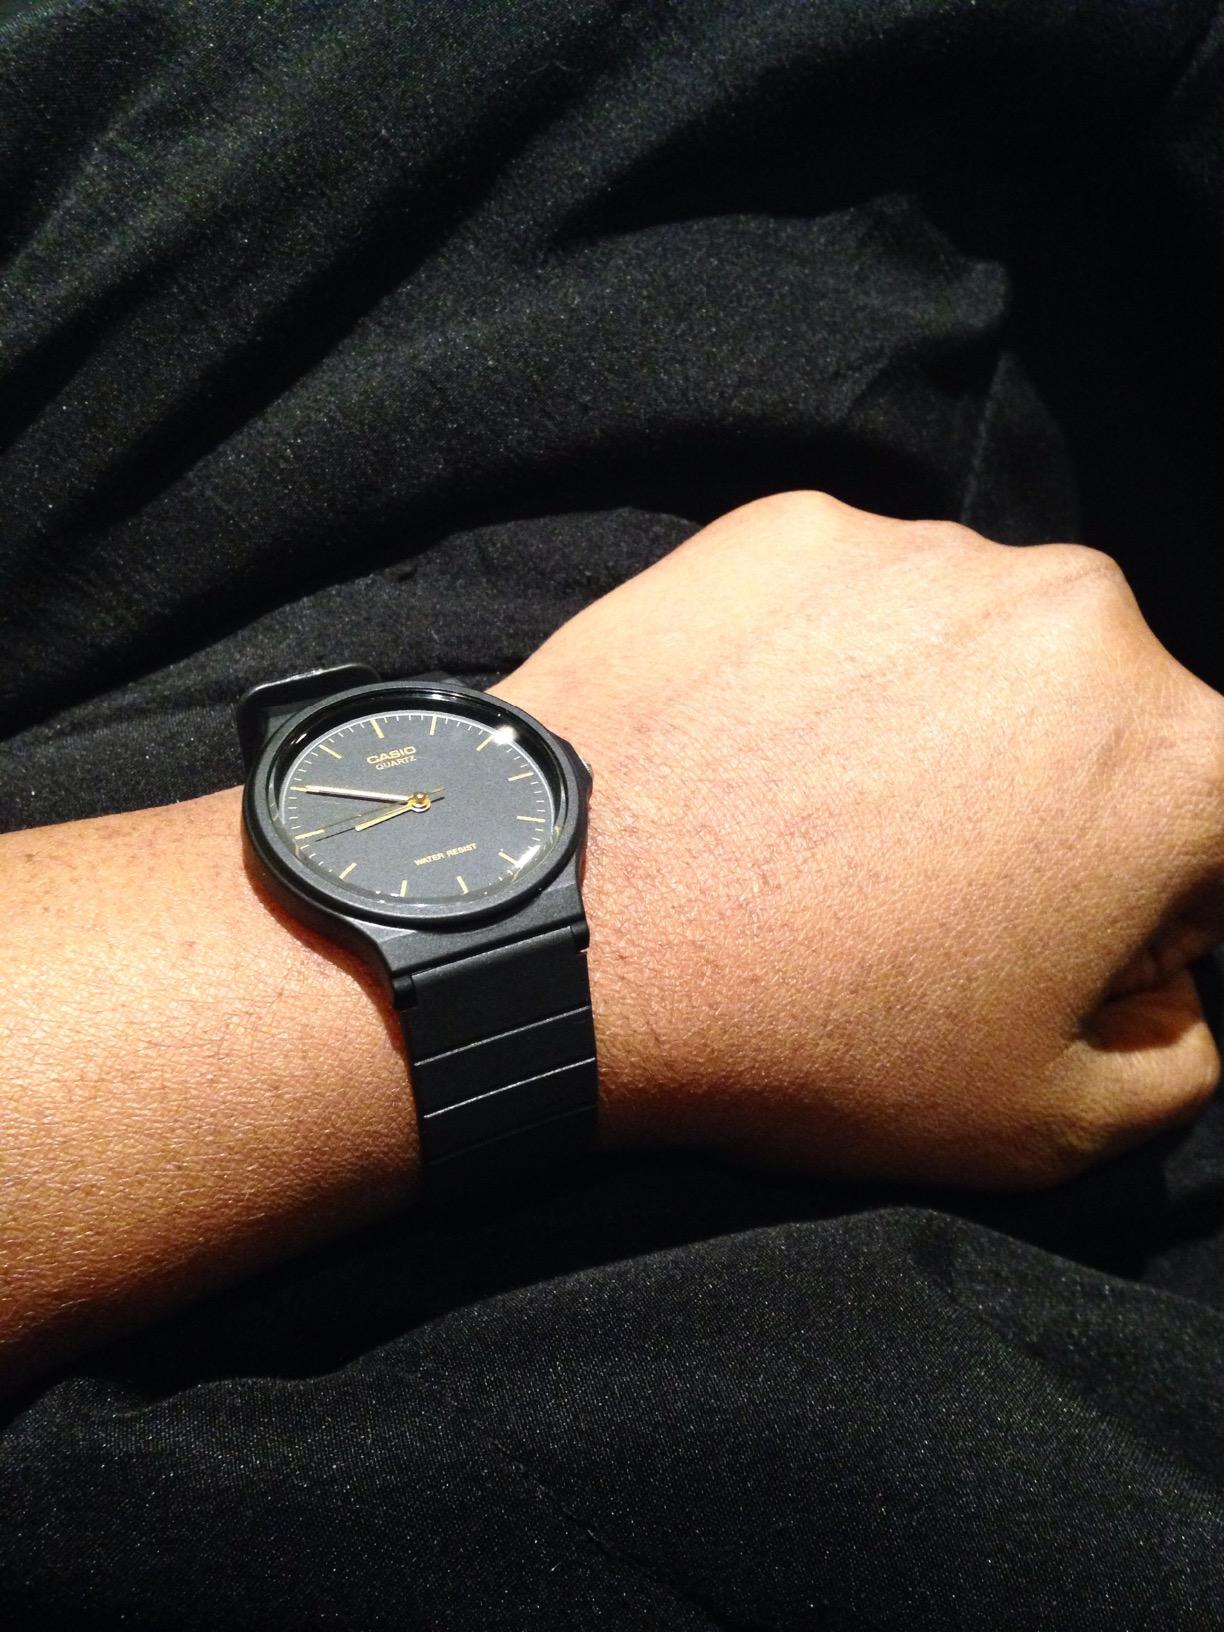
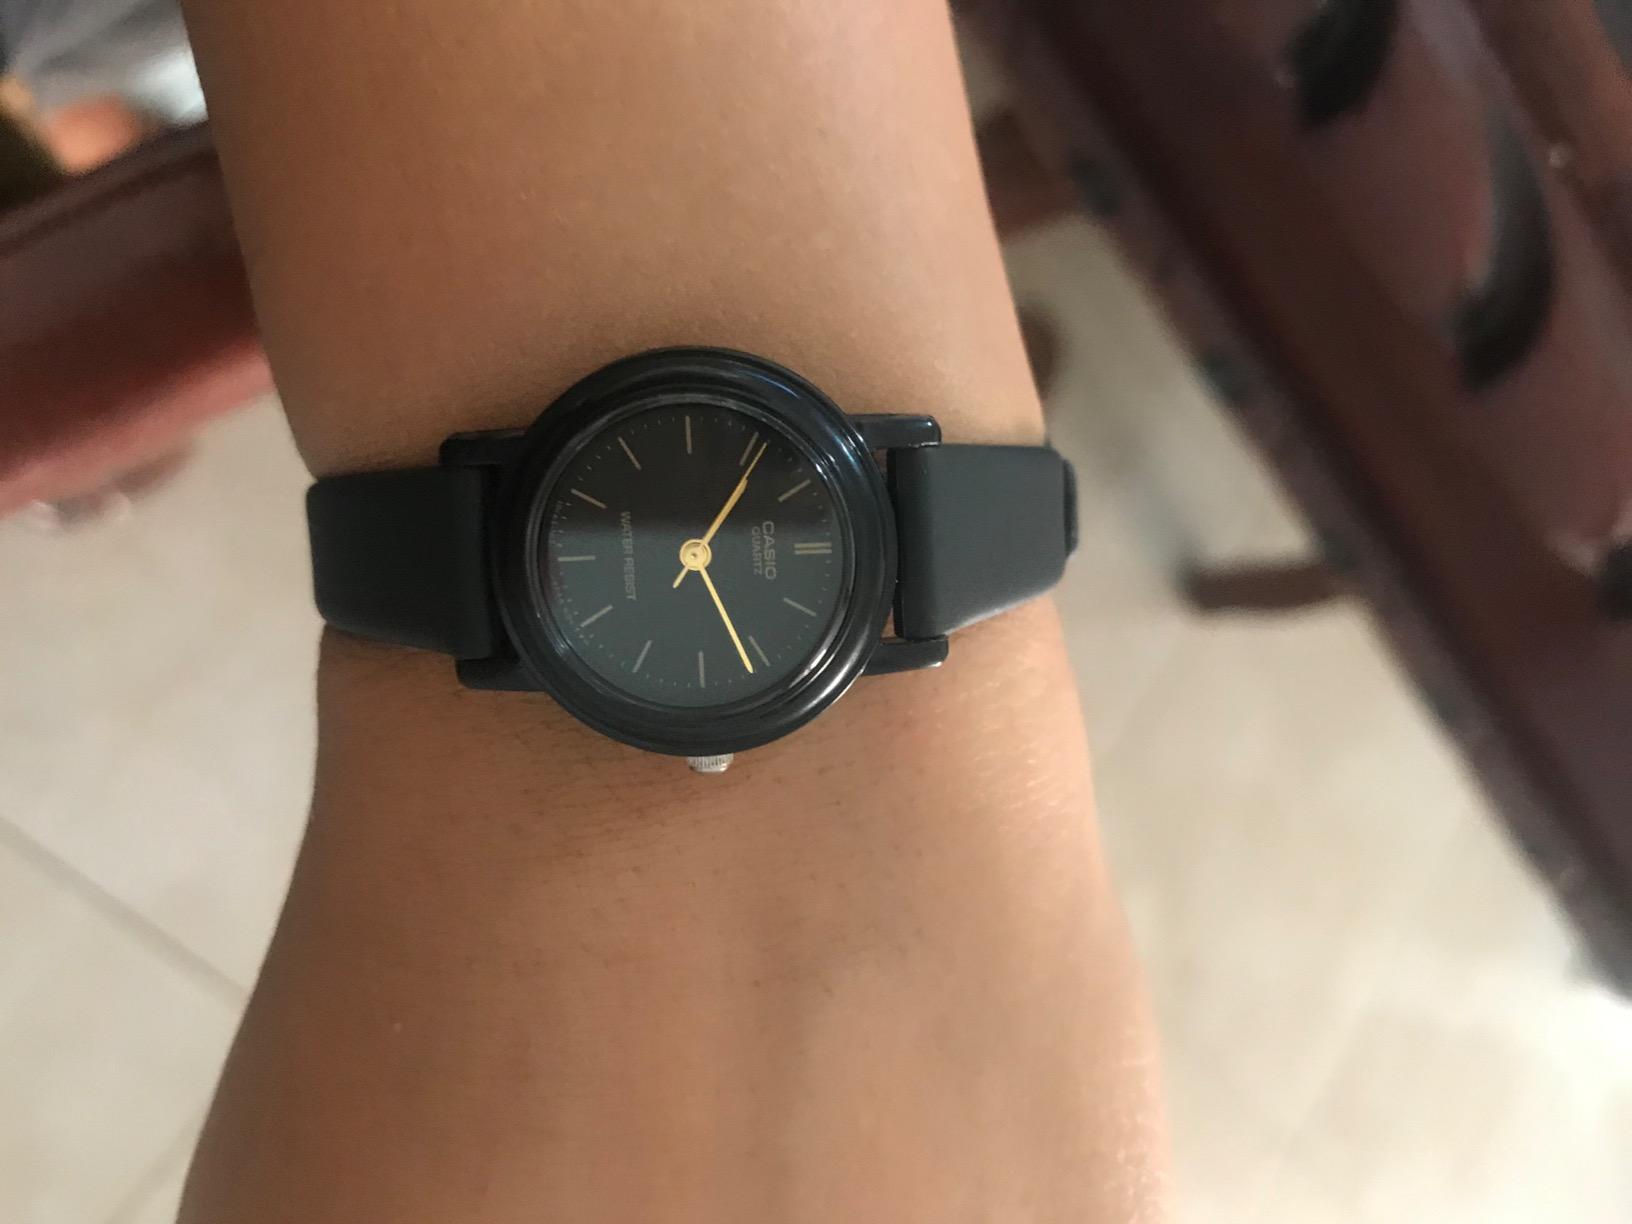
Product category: accessories_watch
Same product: no